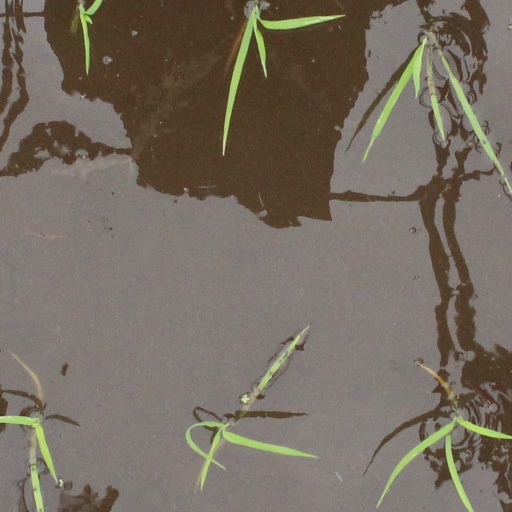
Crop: rice